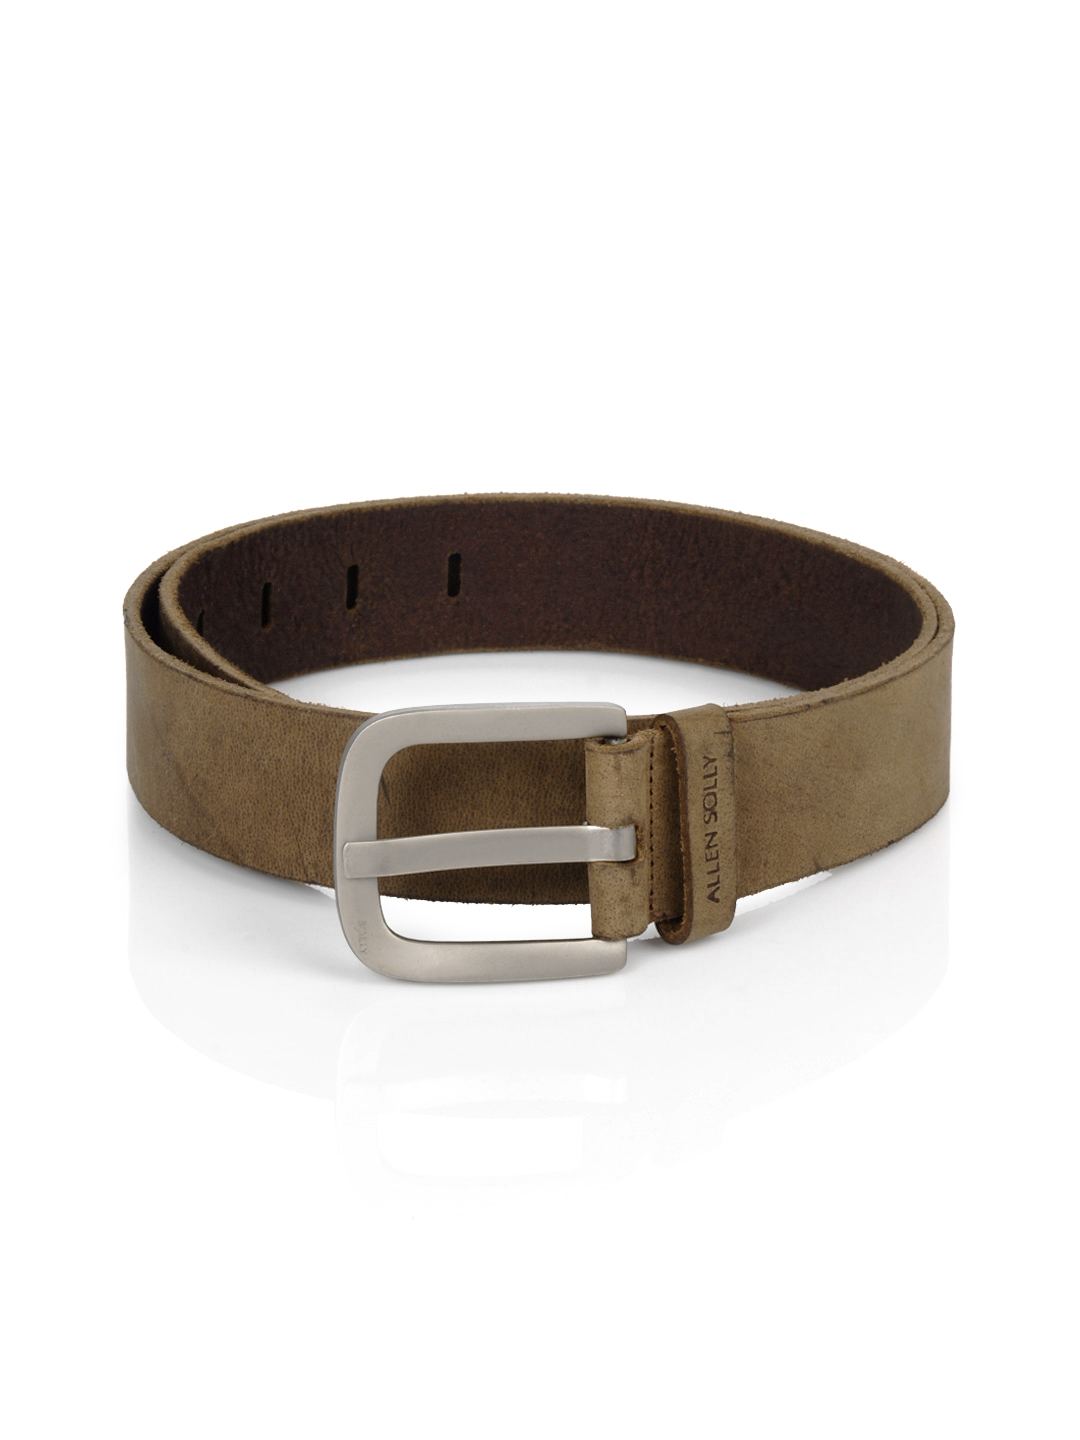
Allen Solly Men Leather Brown Belt
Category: Accessories / Belts / Belts
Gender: Men
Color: Brown
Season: Summer 2012
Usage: Casual